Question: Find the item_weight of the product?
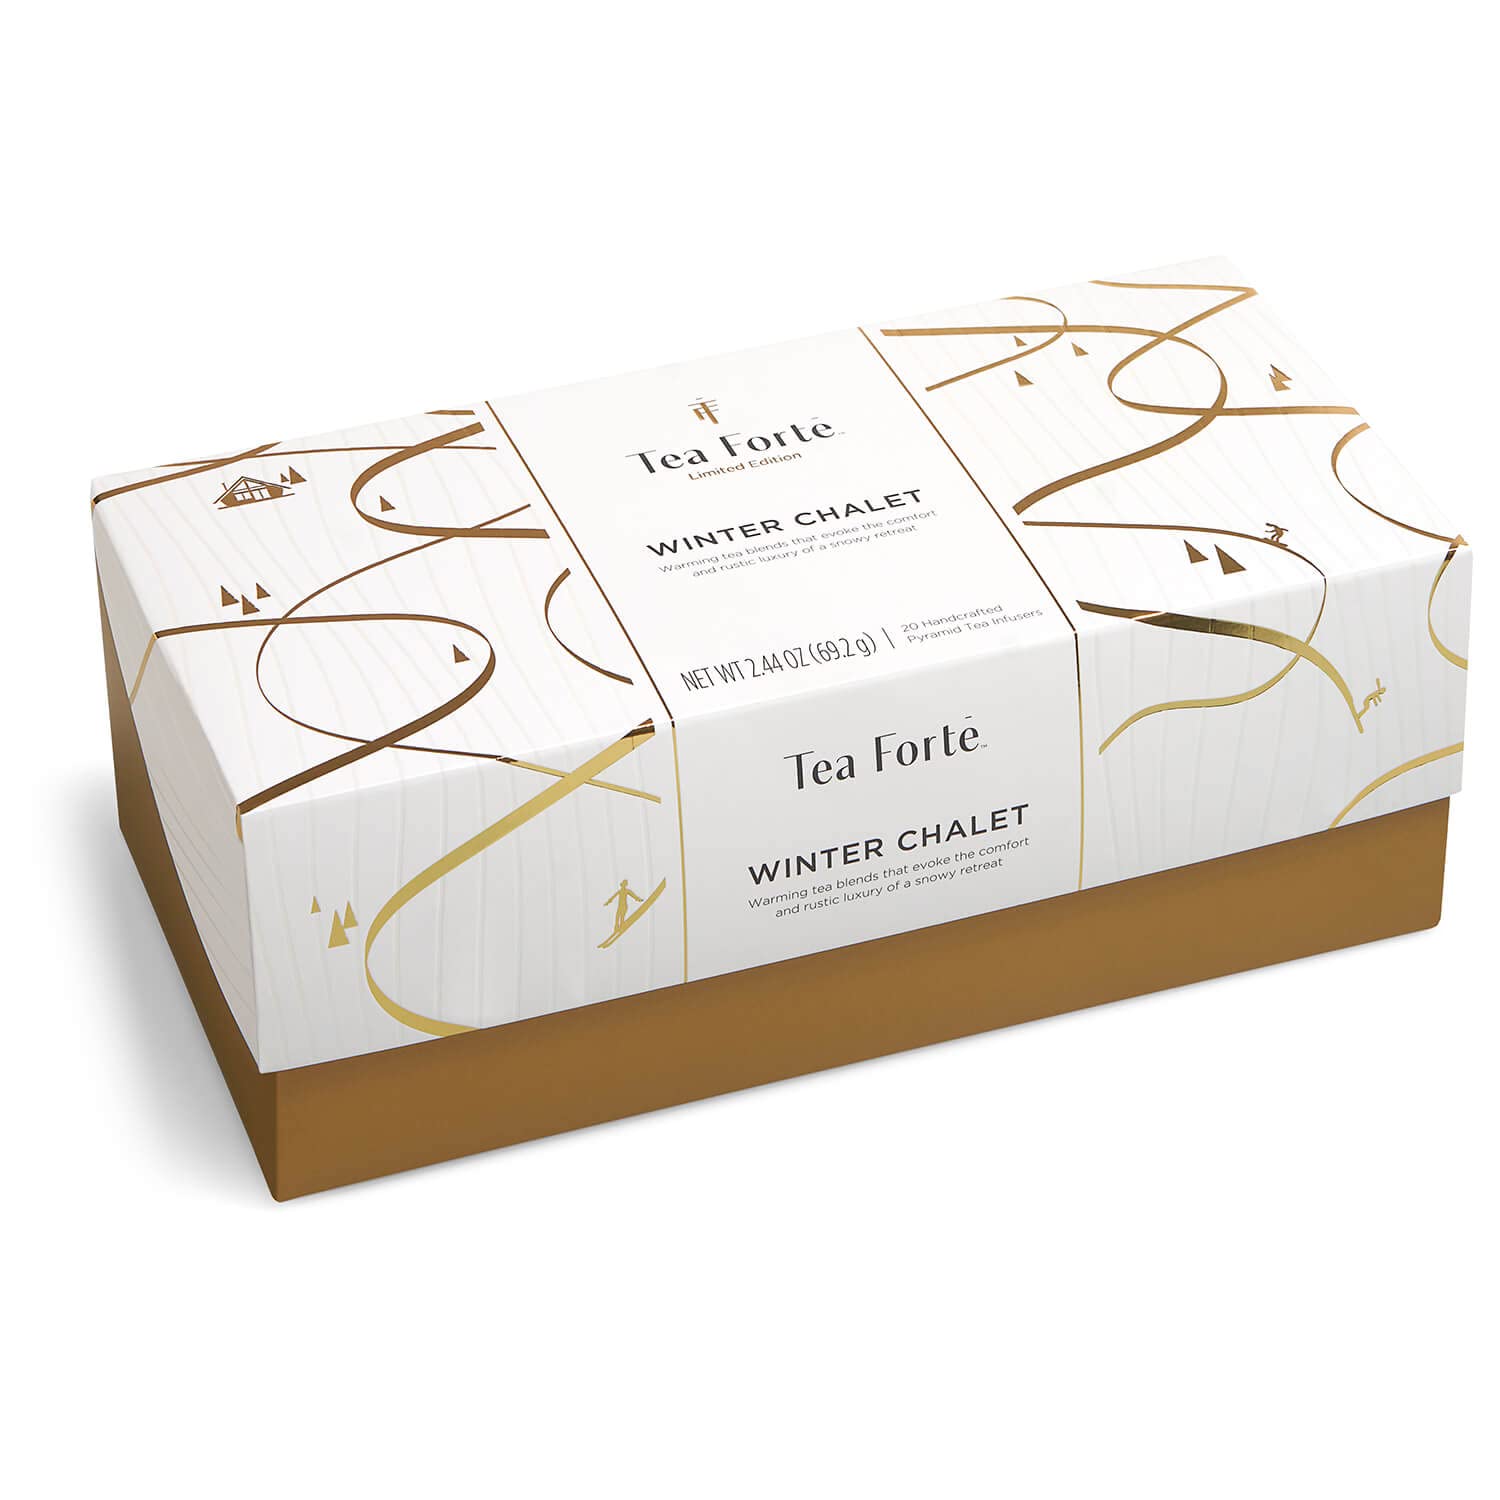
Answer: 69.2 gram